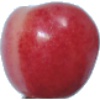
Label: Cherry Rainier 1